Fairweather–Trevitt House

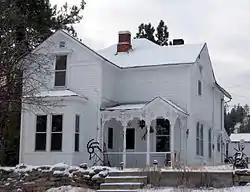
The Fairweather–Trevitt House in 2007

The Fairweather–Trevitt House is a Late Victorian 2-story house located in Republic, Washington. It was built in 1902 for George W. Fairweather, an early figure in the mines of the Republic Mining District. Little has changed on the exterior of the house since its construction. Over the years a new concrete foundation and a roofed back porch were added.